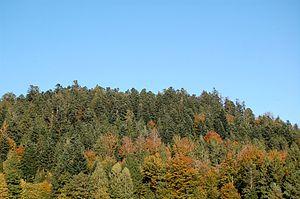
Hêtraie-sapinière en automne, Le Tholy (Vosges)
La forêt roumaine a commencé à se former il y a environ 10 000 ans. Au début notre ère, elle représentait 80 % de la surface du pays. Mais à la suite de l'action de l'homme qui a effectué de nombreuses coupes, son taux de boisement est de nos jours de 27 % environ.
La flore du massif des Vosges se répartit entre un étage collinéen, un étage montagnard et un étage subalpin. L'étage collinéen s'étend jusqu'à 500 mètres d'altitude environ. Entre 500 et 1 000 mètres se situe l'étage montagnard, puis au-delà, l'étage subalpin dont le point culminant est le Grand Ballon, à 1 424 mètres. Les différentes conditions environnementales sont à l'origine d'une végétation variée. Du fait de l'orientation nord-sud de la zone montagneuse, il existe un contraste marqué entre l'est et l'ouest, les vents d'ouest apportant les précipitations qui tombent en abondance sur le versant lorrain et les sommets, alors que le versant alsacien est plus sec.